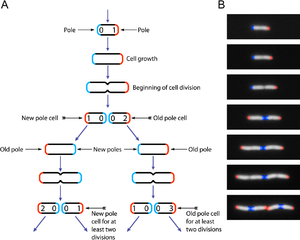
Escherichia coli / Forskellige serotyper
Model af succesfuld binær fission af E. coli.
Escherichia coli er nem at kende fra andre bakterier ved hjælp af dens evne til at omdanne laktose ved 44 °C, samt dens vækst og farvereaktion på visse typer af kulturmedier.